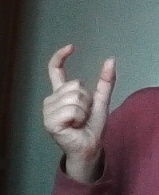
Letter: nun